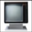
Label: television